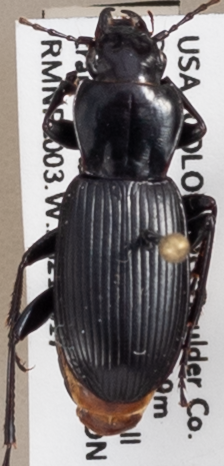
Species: Pterostichus protractus
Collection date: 2021-08-17
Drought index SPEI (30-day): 0.23
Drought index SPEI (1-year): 0.262
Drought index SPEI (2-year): -0.988